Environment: real
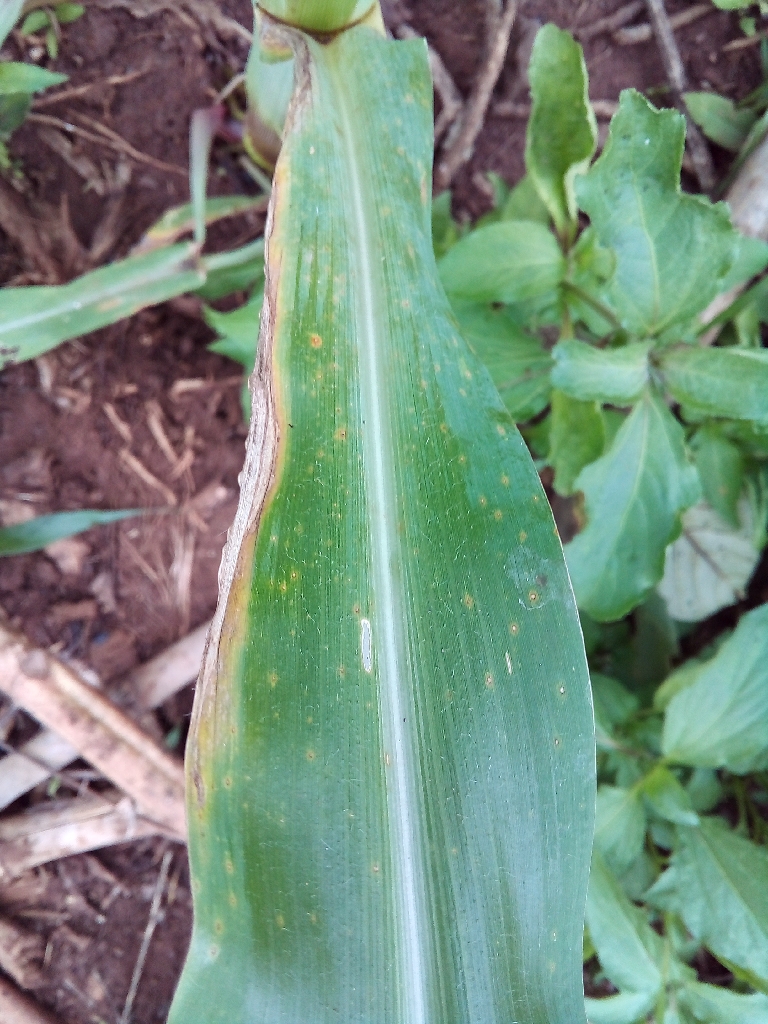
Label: northern_corn_leaf_blight